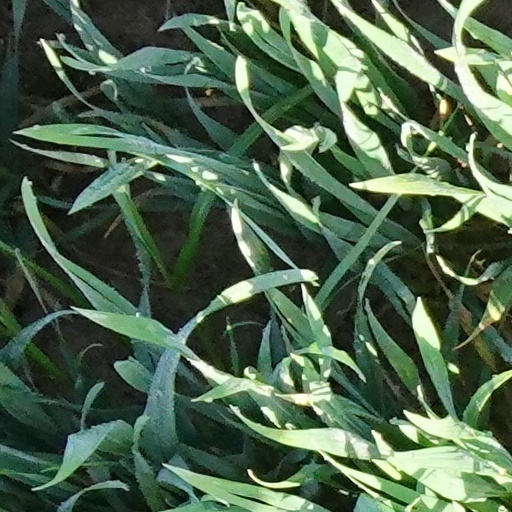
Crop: wheat